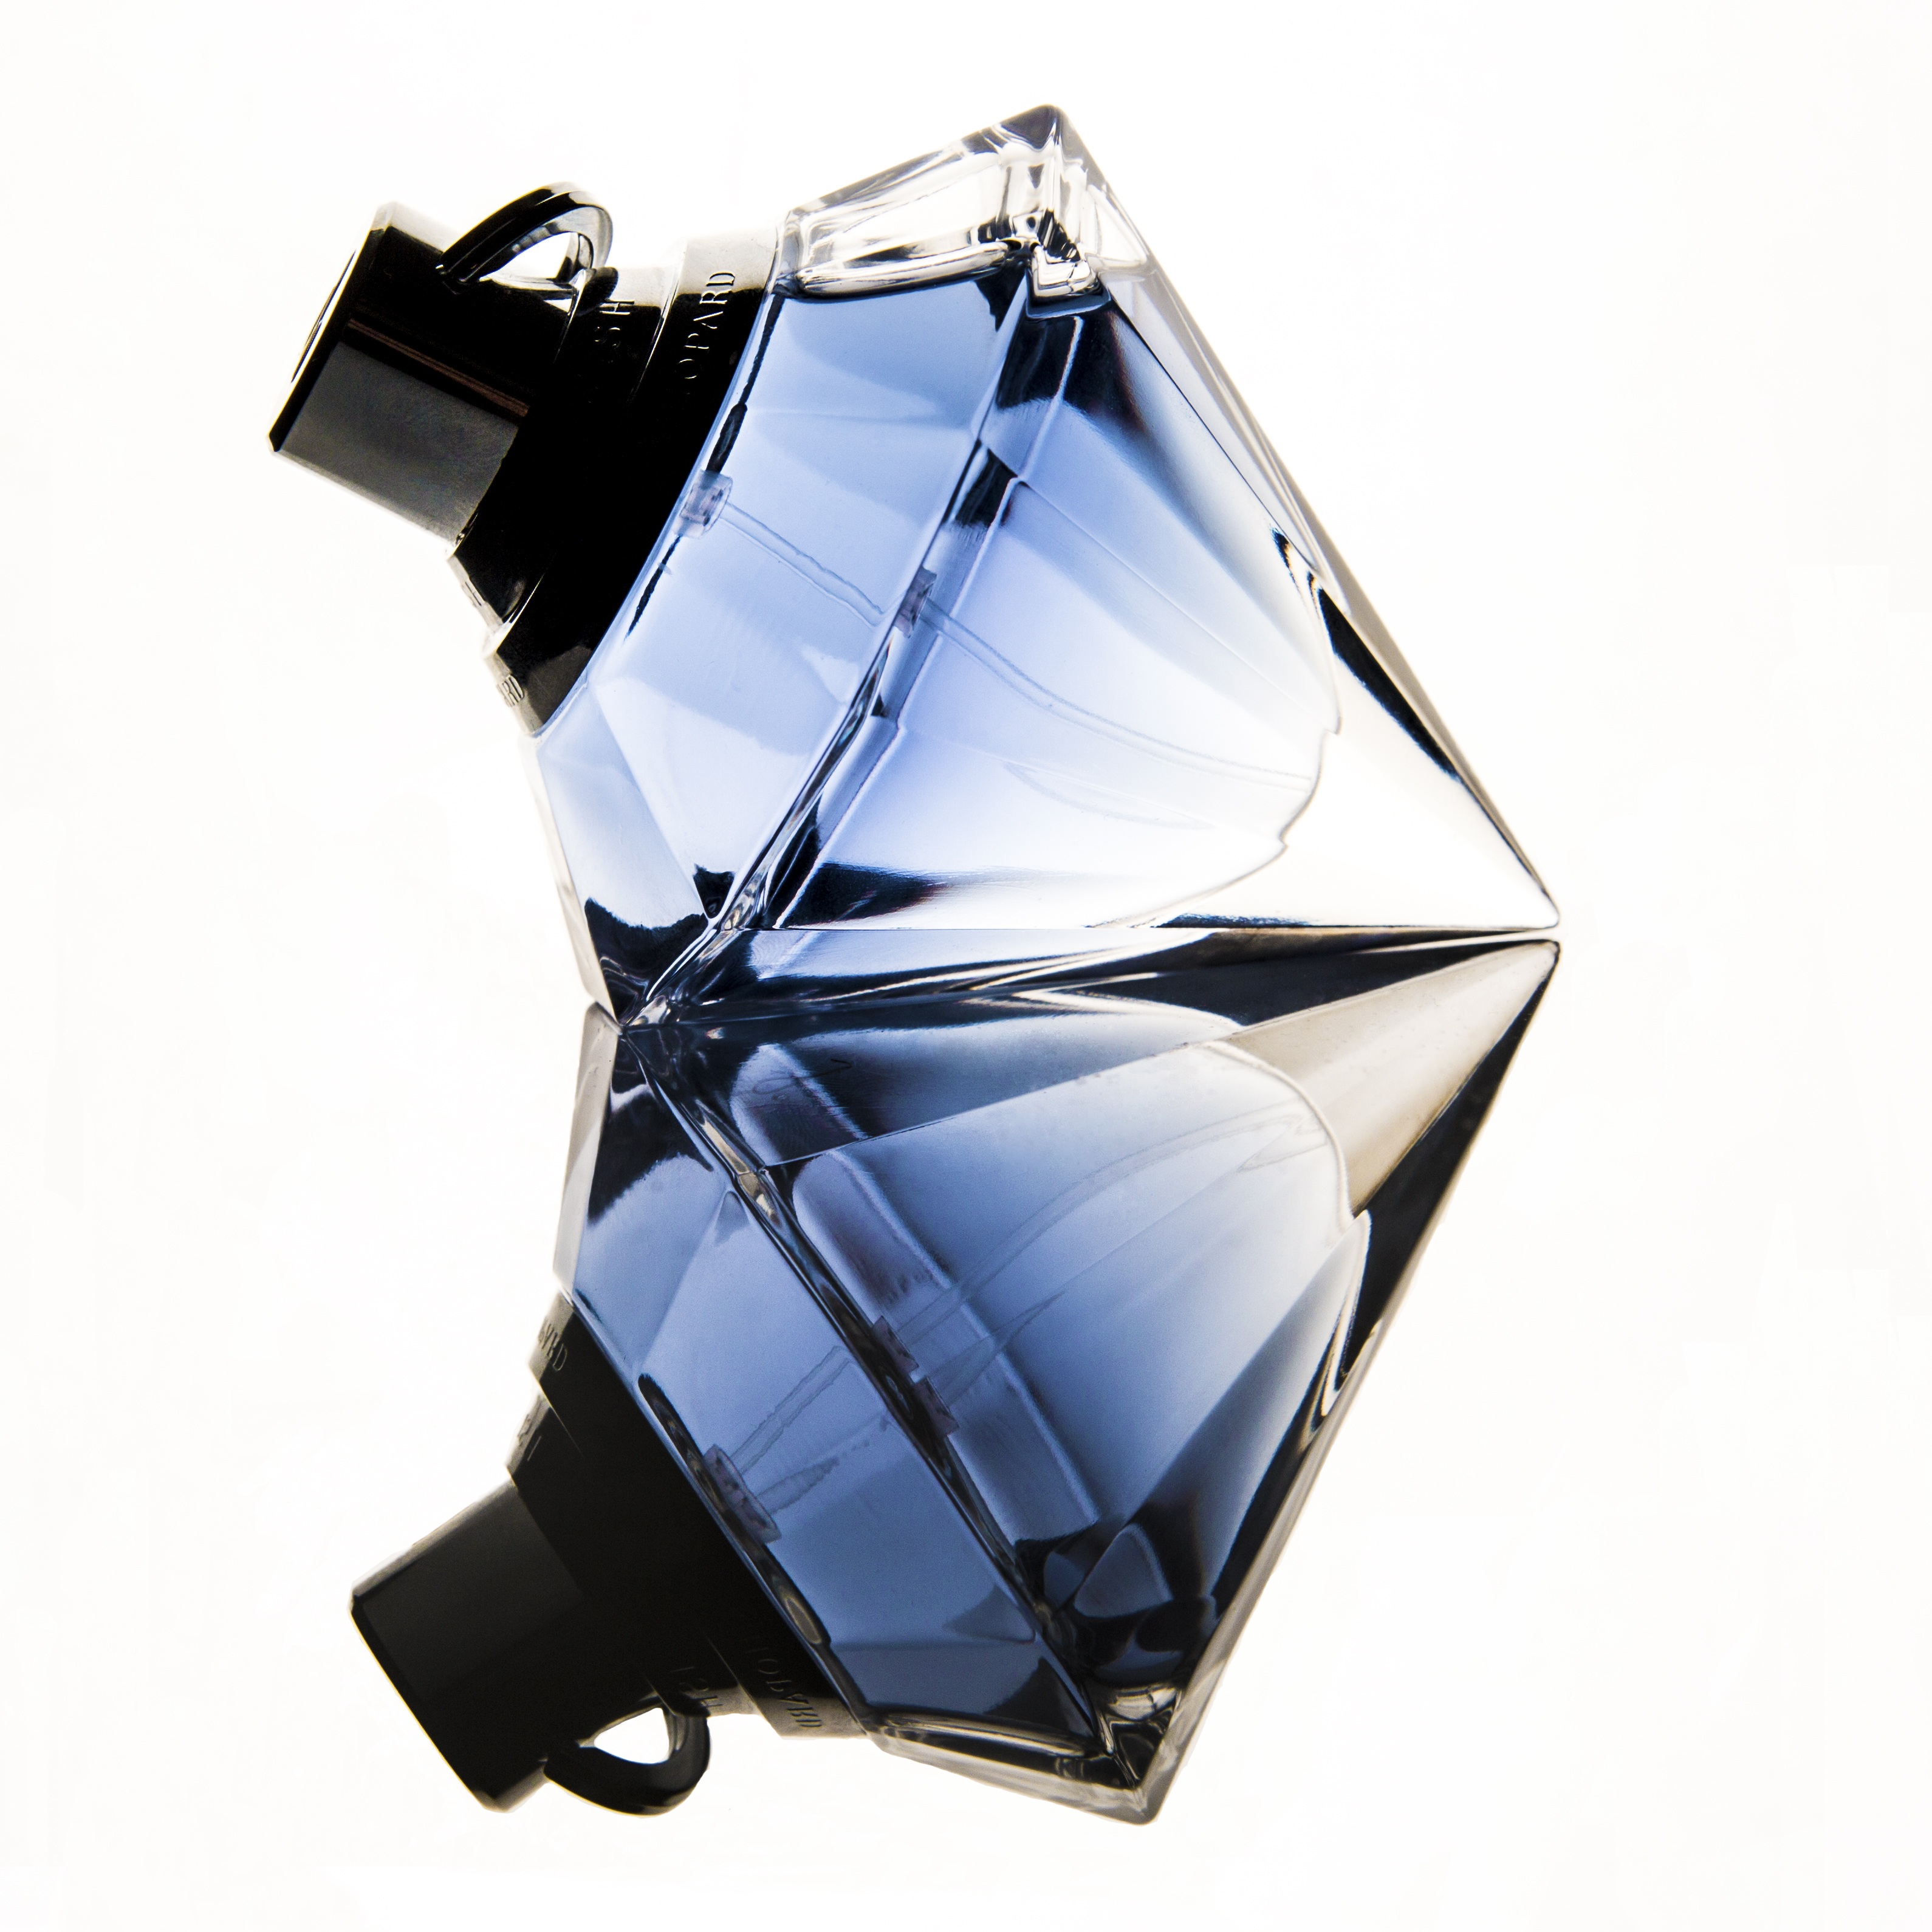
perfume, product, design, cosmetic, fashion, wish